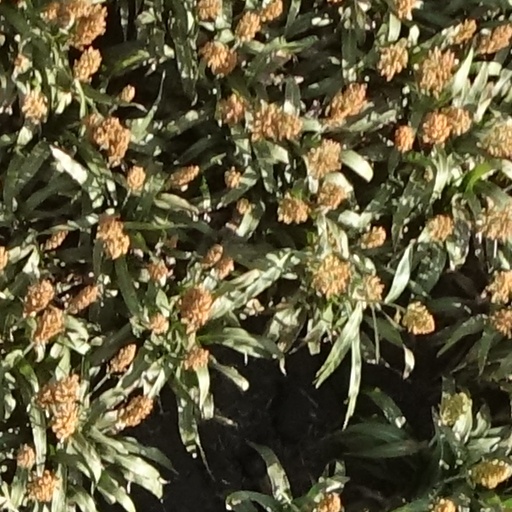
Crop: sorghum